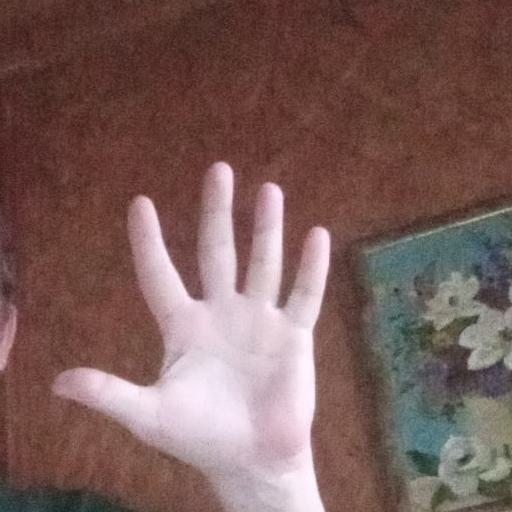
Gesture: palm